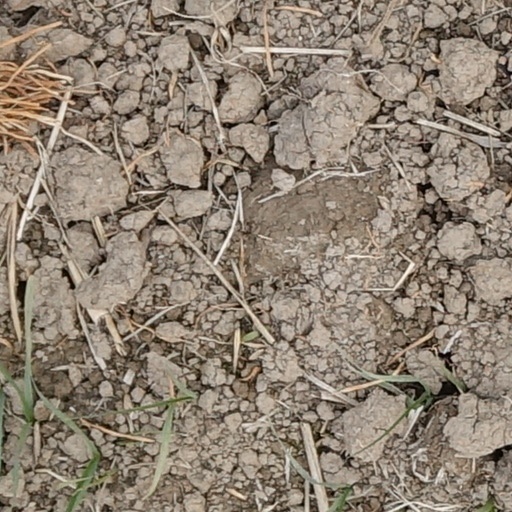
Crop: wheat